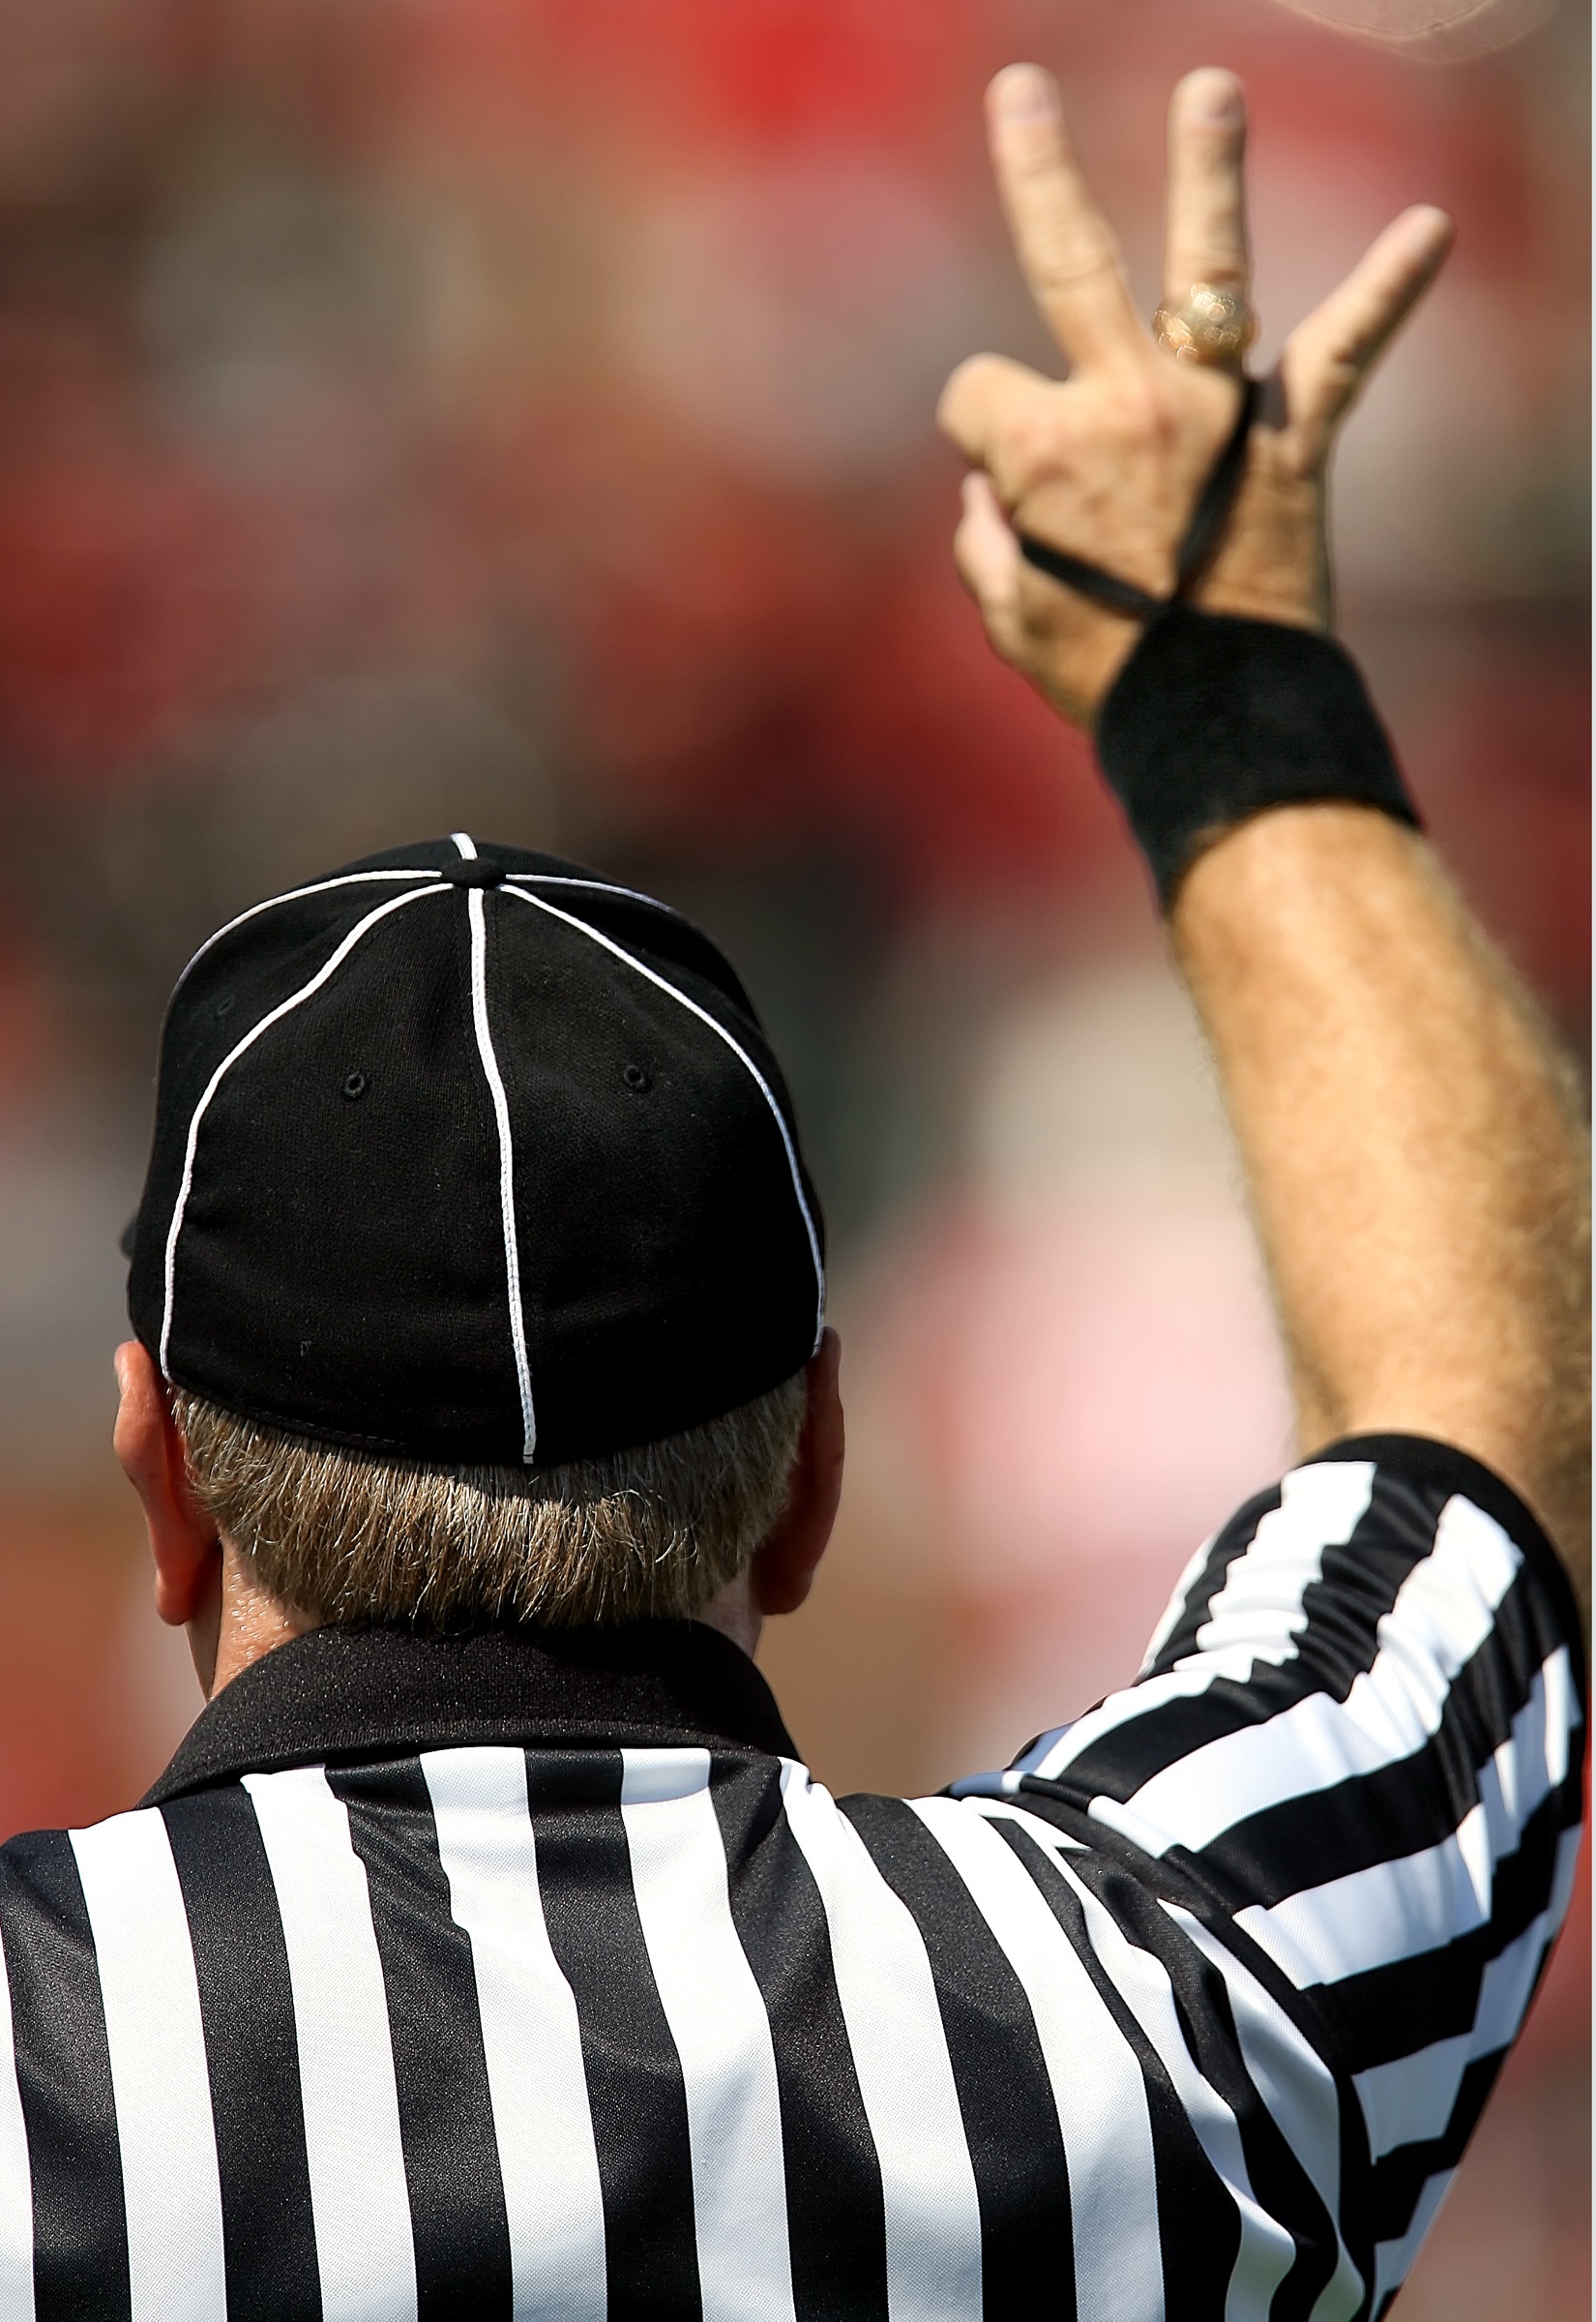
black and white, sport, game, signal, player, zebra, striped, competition, stripes, contest, referee, official, down marker, sports official, football referee, american football official, third down